Reefer ship

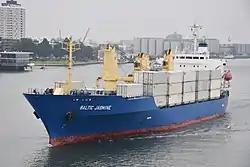
Reefer "Baltic Jasmine" at Rotterdam

The Nelson brothers, butchers in County Meath, Ireland, started shipping extensive live beef shipments to Liverpool, England. They successfully expanded their beef business until their imports from Ireland were insufficient to supply their rapidly growing business and Nelson decided to investigate the possibility of importing meat from Argentina. The first refrigerated ship they bought was "Spindrift" which they renamed in 1890 SS "Highland Scot". A vessel of 3,060 gross tons bought by James Nelson and Sons in 1889 and fitted with a somewhat primitive refrigerating plant operating on the cold air system became one of the pioneer vessels in the trade of refrigerated meat and other perishable commodities. They hauled beef carcasses from Argentina to Britain. Their regularly scheduled shipments and ships developed into the Nelson Line that was formed in 1880 for the meat trade from Argentina to UK. Refrigeration made it possible to import meat from the United States, New Zealand, Argentina and Australia.